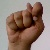
The image shows a hand gesture representing the letter 'T' in Indian Sign Language.